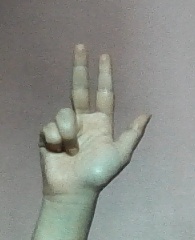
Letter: al